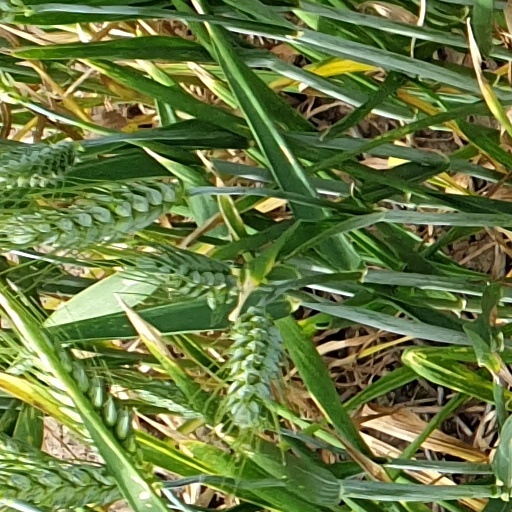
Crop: wheat